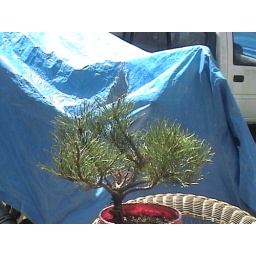
Mugho pine in training pot